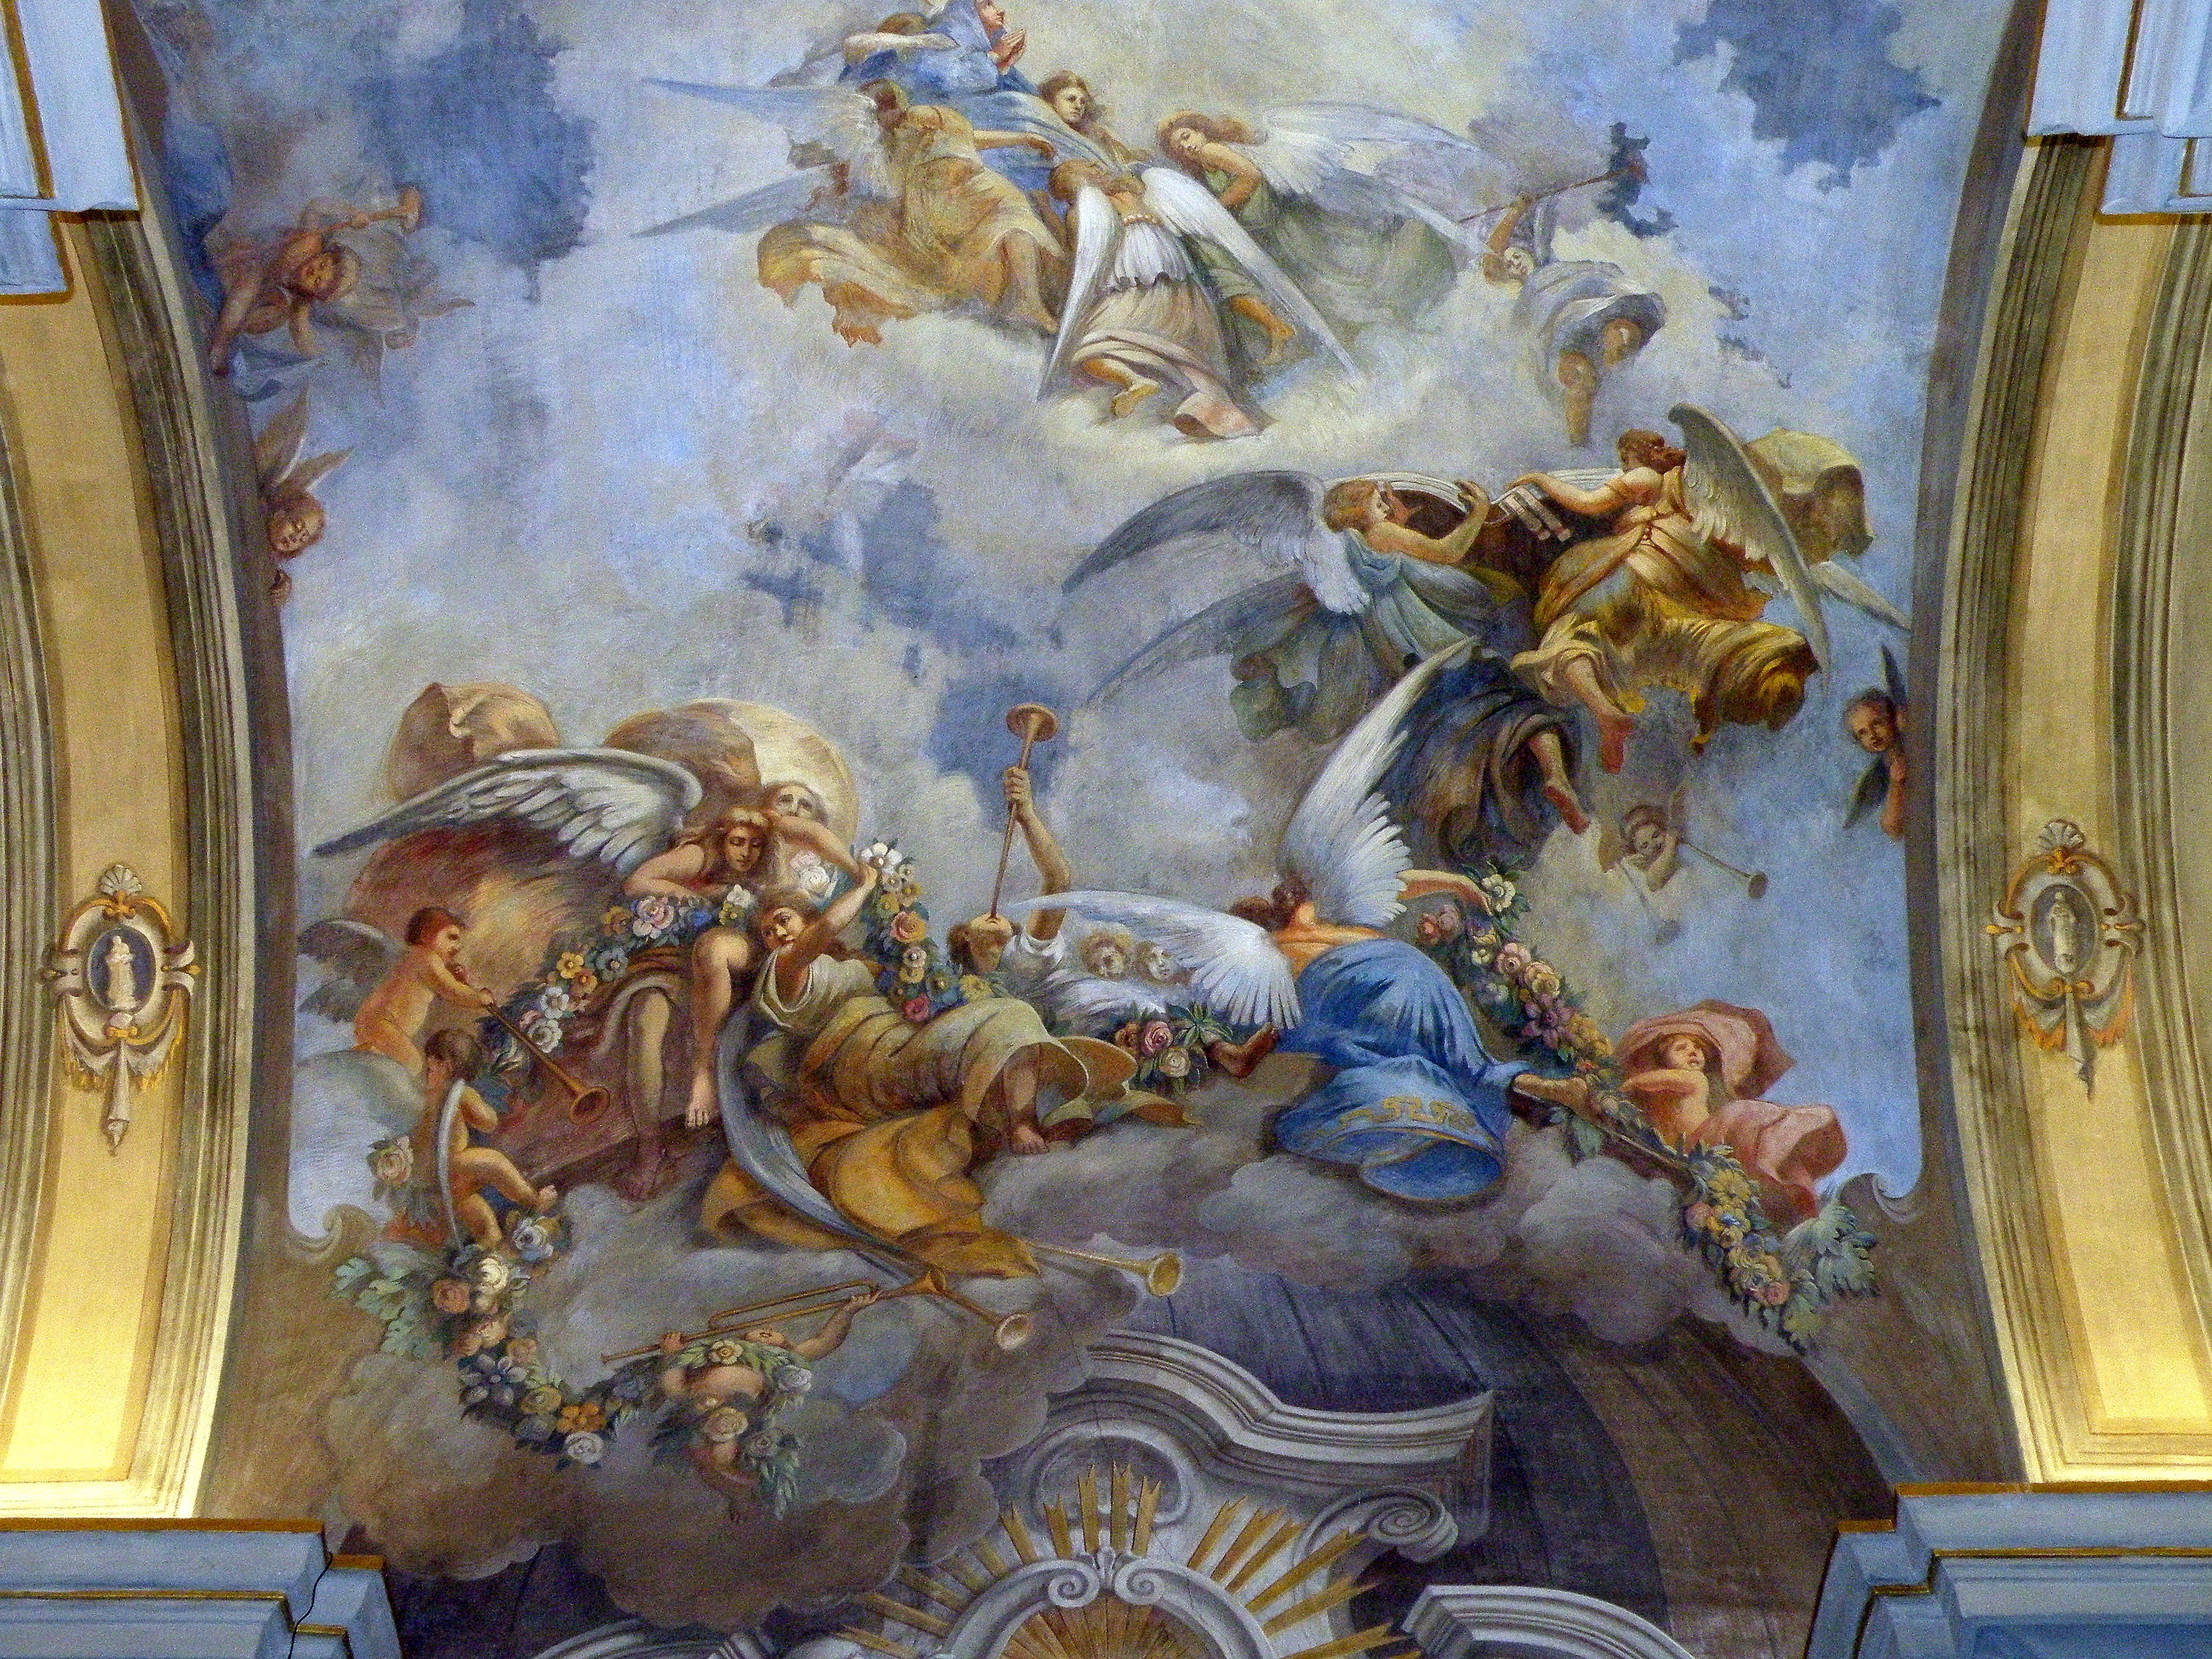
interior, church, decor, still life, artwork, painting, religious, art, mural, fresco, dome, mythology, arona, modern art, ancient history, sant anna